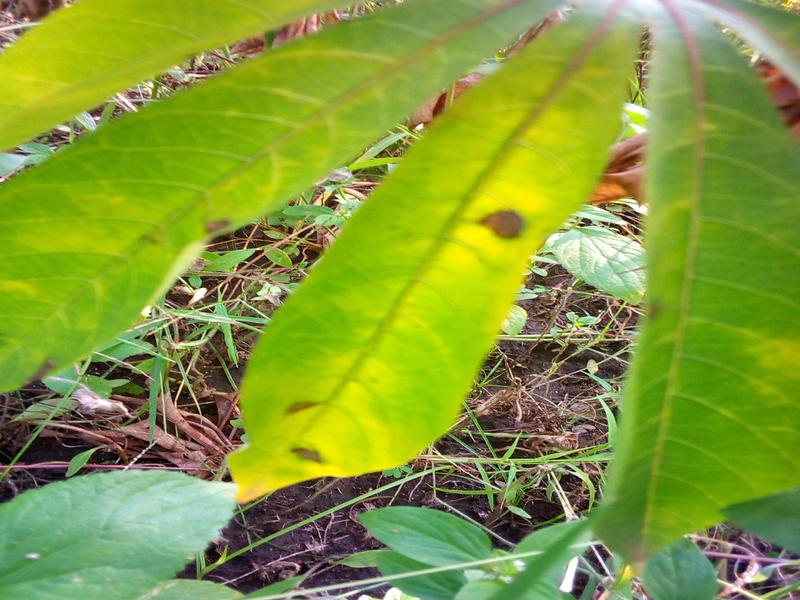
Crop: cassava
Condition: bacterial_blight